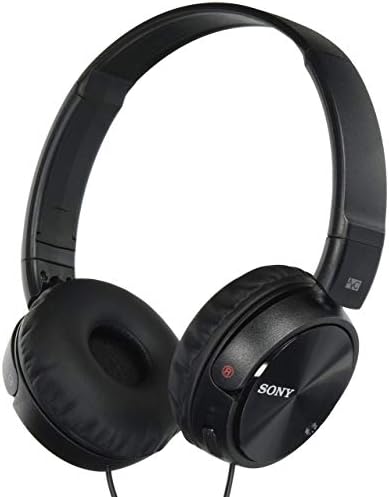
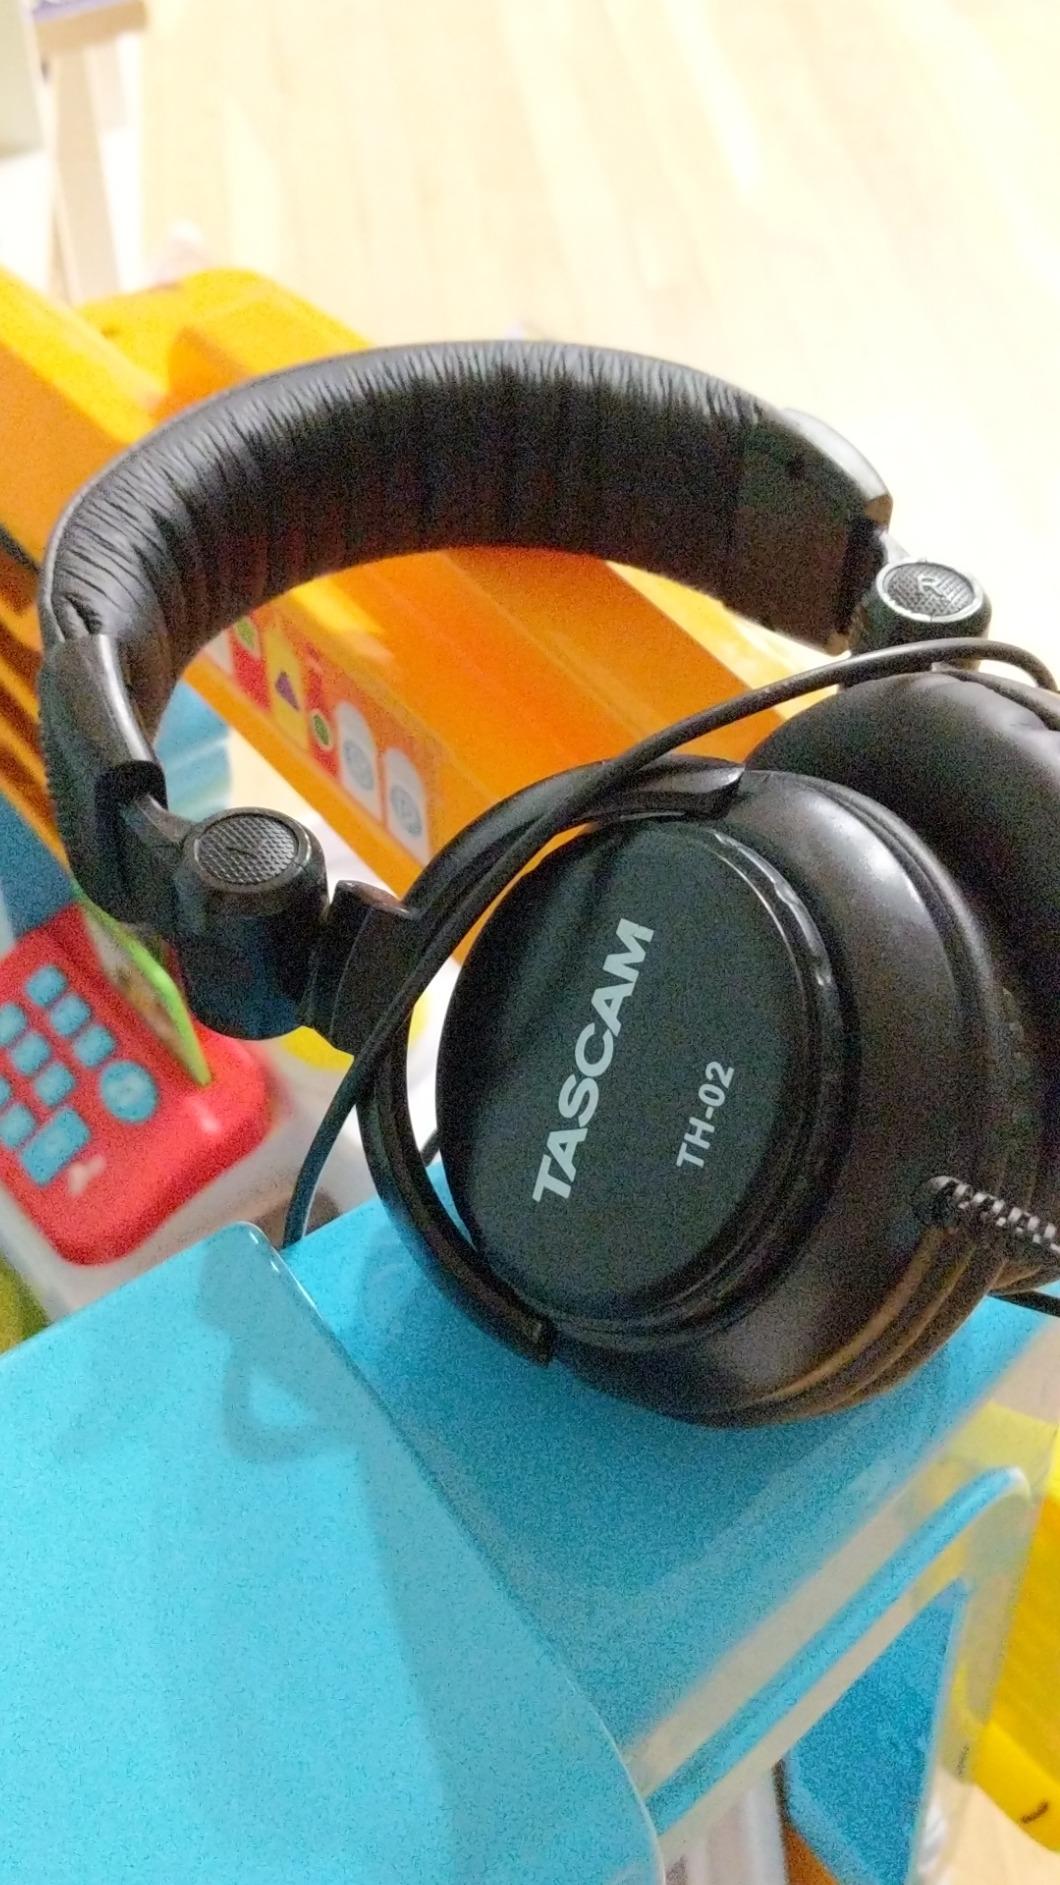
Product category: headphones
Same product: no